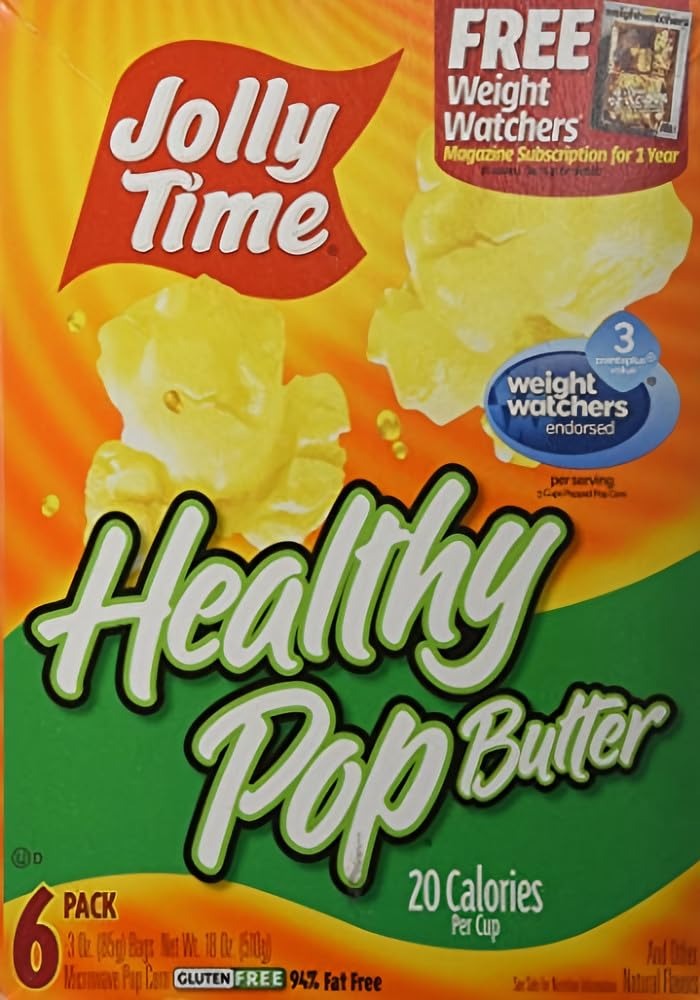
Item Name: Jolly Time Microwave Popcorn (Pack of 4)
Value: 72.0
Unit: Ounce

Price: 22.13